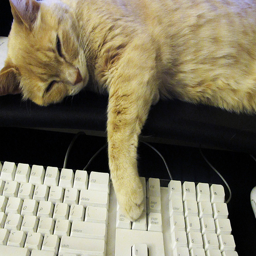
A cat laying next to a computer keyboard.
a cat is laying next to a white keyboard
The cat has it's paw laying on top of the keyboard.
A relaxing cat lies next to a keyboard.
A cat's paw rests on a computer keyboard.